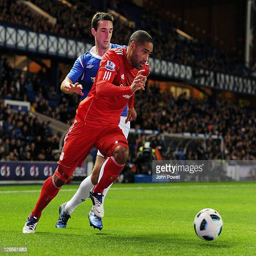
football player during a friendly